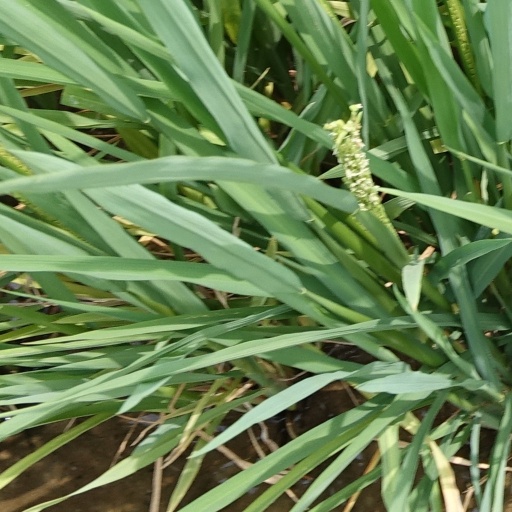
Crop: rice